Augusta Savage

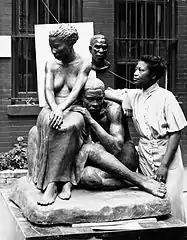
Augusta Savage with her sculpture "Realization", 1938

In 1907, at the age of 15, Augusta Fells married John T. Moore; the two had a daughter, Irene Connie Moore, who was born the following year. John died shortly thereafter. In 1915, after moving to West Palm Beach, she met and married James Savage; she retained the name Savage throughout her life, even after the two divorced in the early 1920s. In 1923, Savage married Robert Lincoln Poston, a protégé of Marcus Garvey. Poston died of pneumonia aboard a ship while returning from Liberia as part of a Universal Negro Improvement Association and African Communities League delegation in 1924.